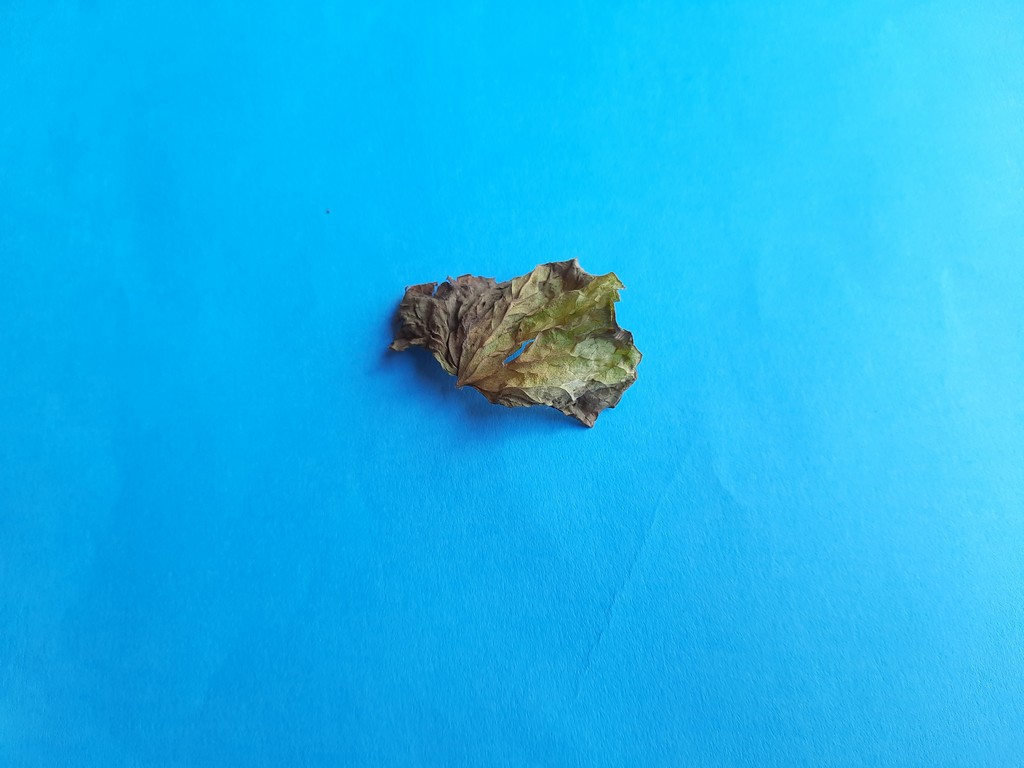
Label: Dried